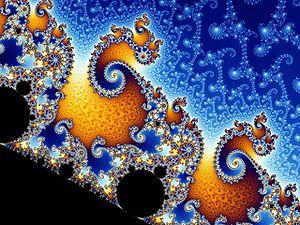
Vue partielle de l'ensemble de Mandelbrot. Étape 11 d'une séquence zoom
En mathématiques, l'ensemble de Mandelbrot est une fractale définie comme l'ensemble des points c du plan complexe pour lesquels la suite de nombres complexes définie par récurrence par :